Rudolf II, Count Palatine of the Rhine

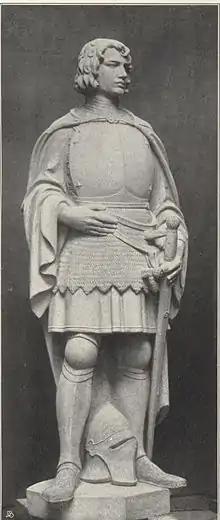
Statue of Rudolf II by Hubert Netzer

Rudolf II "the blind" (8 August 1306 – 4 October 1353) was Count Palatine of the Rhine (see Palatinate) from 1329 to 1353.